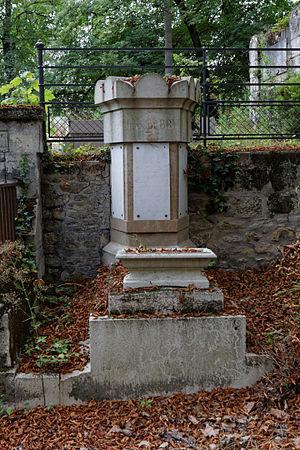
Jean Antoine Joseph Debry ou De Bry, né à Vervins le 25 novembre 1760, mort à Paris le 6 janvier 1834, est un homme politique français député de l'Aisne à l'Assemblée législative puis à la Convention nationale.